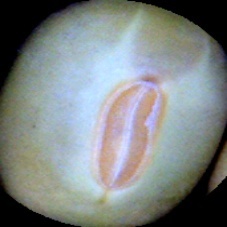
Label: Immature